Huang Shu-kuang

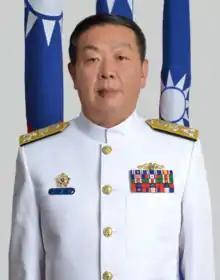
Official portrait, 2016

Huang Shu-kuang is a Taiwanese admiral, who served as the Chief of the General Staff of the ROC Armed Forces after the decease of General Shen Yi-ming. Prior to his appointment, Huang served as Commander of the Navy, Chief of Staff of the Republic of China Navy and as commander of the Naval Fleet Command.